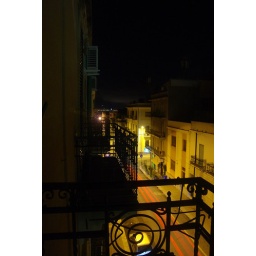
long exposure of the street i stayed on with car passing by